Pelorus Bridge

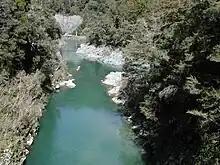
Rai River and Pelorus River viewed from the pedestrian suspension bridge

The scenic reserve contains one of the last stands of original river flat forest in the area. The forest contains a mixture of beech and other broadleaf species, as well as mature podocarps such as rimu, kahikatea and tōtara towering over the canopy. Several easy walking tracks connect the camping ground, picnic site, river, and the carparks. A circular walk leads over a pedestrian suspension bridge on the Rai River.